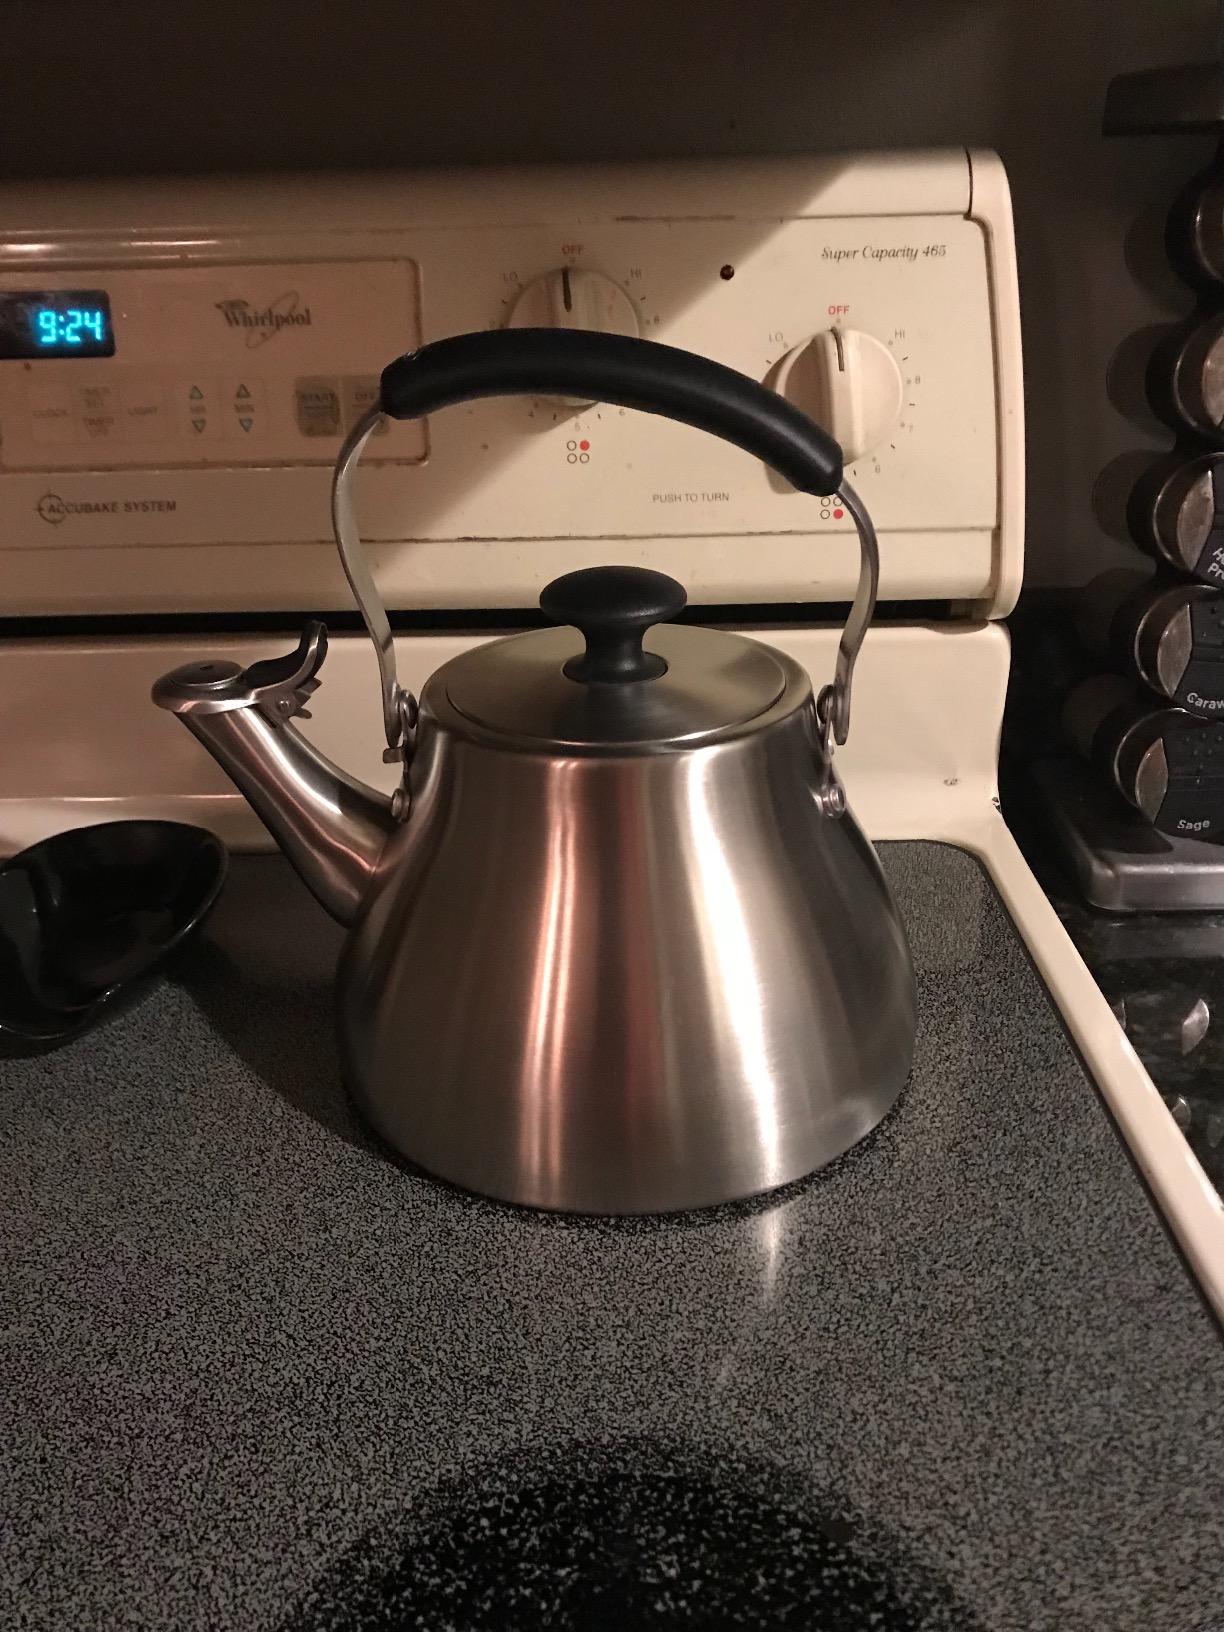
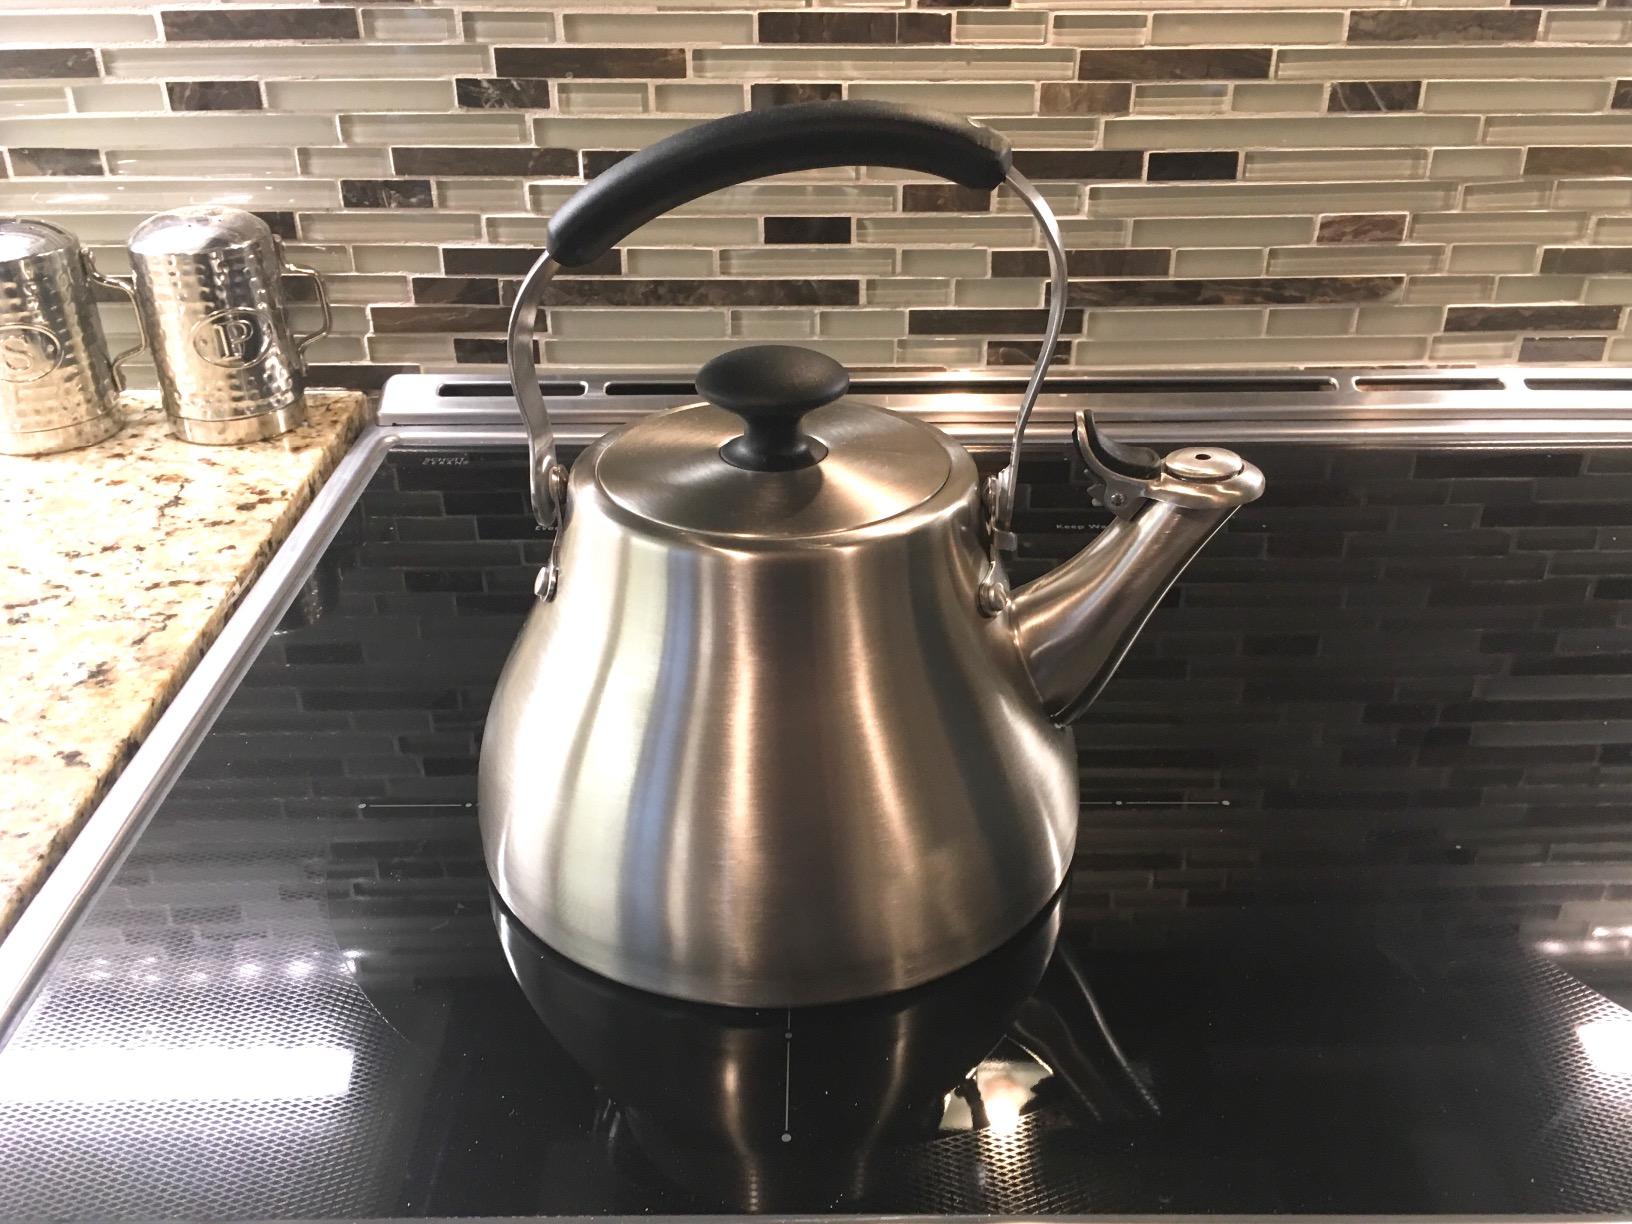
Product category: items_kettle
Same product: yes